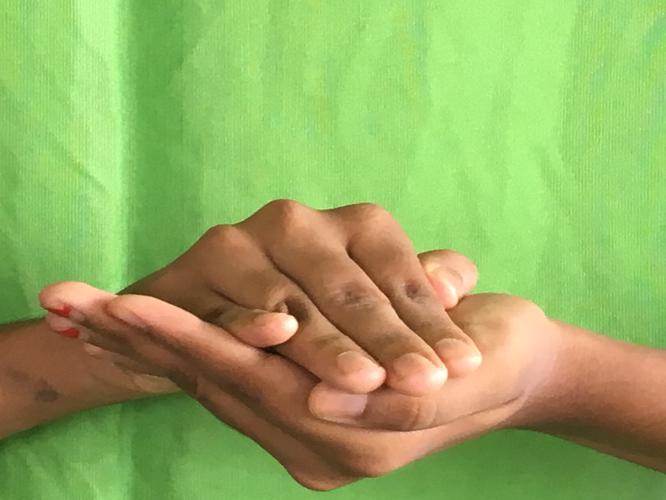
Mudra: Samputa
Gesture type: double_hand